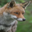
Label: fox